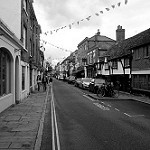
Label: B & W